Tico Torres

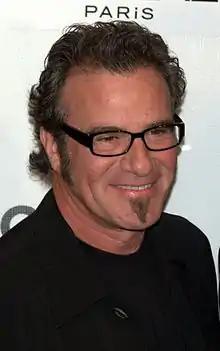
Torres in 2009

Hector Samuel Juan "Tico" Torres (born October 7, 1953) is an American musician, best known as the drummer for the rock band Bon Jovi. In 2018, he was inducted into the Rock and Roll Hall of Fame as a member of Bon Jovi.